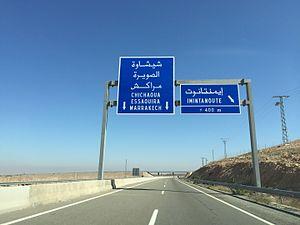
L'autoroute A3, autoroute du Sud ou autoroute Casablanca - Agadir est une autoroute marocaine, longue de 429 km, qui relie Casablanca à Agadir en passant par le nord-ouest de Marrakech. Elle fait partie de l’autoroute transmaghrébine.